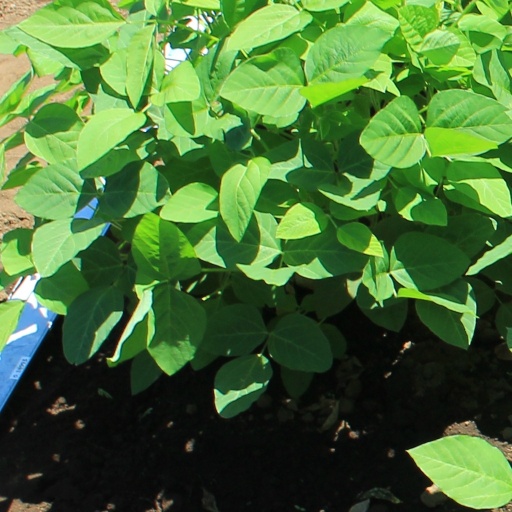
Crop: soybean